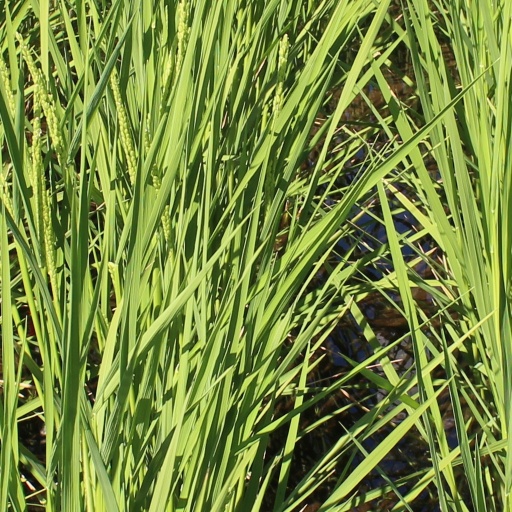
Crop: rice